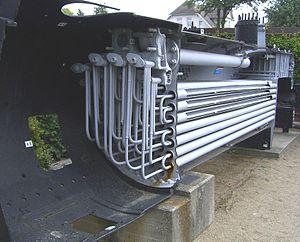
La surchauffe est une opération physique qui a lieu dans une chaudière pour éviter que la vapeur d'eau ne contienne la moindre goutte d'eau en suspension. Cette opération permet d'utiliser au maximum le potentiel de la vapeur produite.